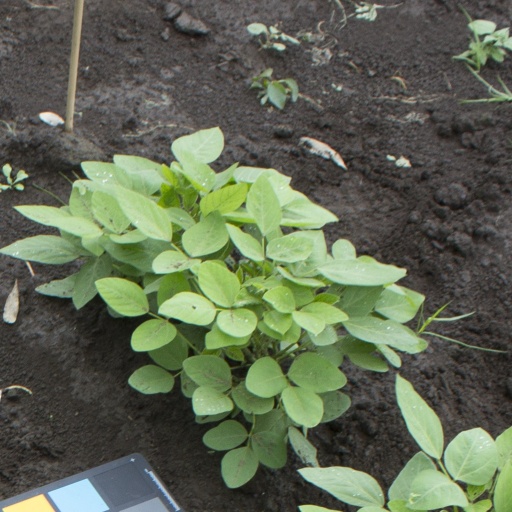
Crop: soybean